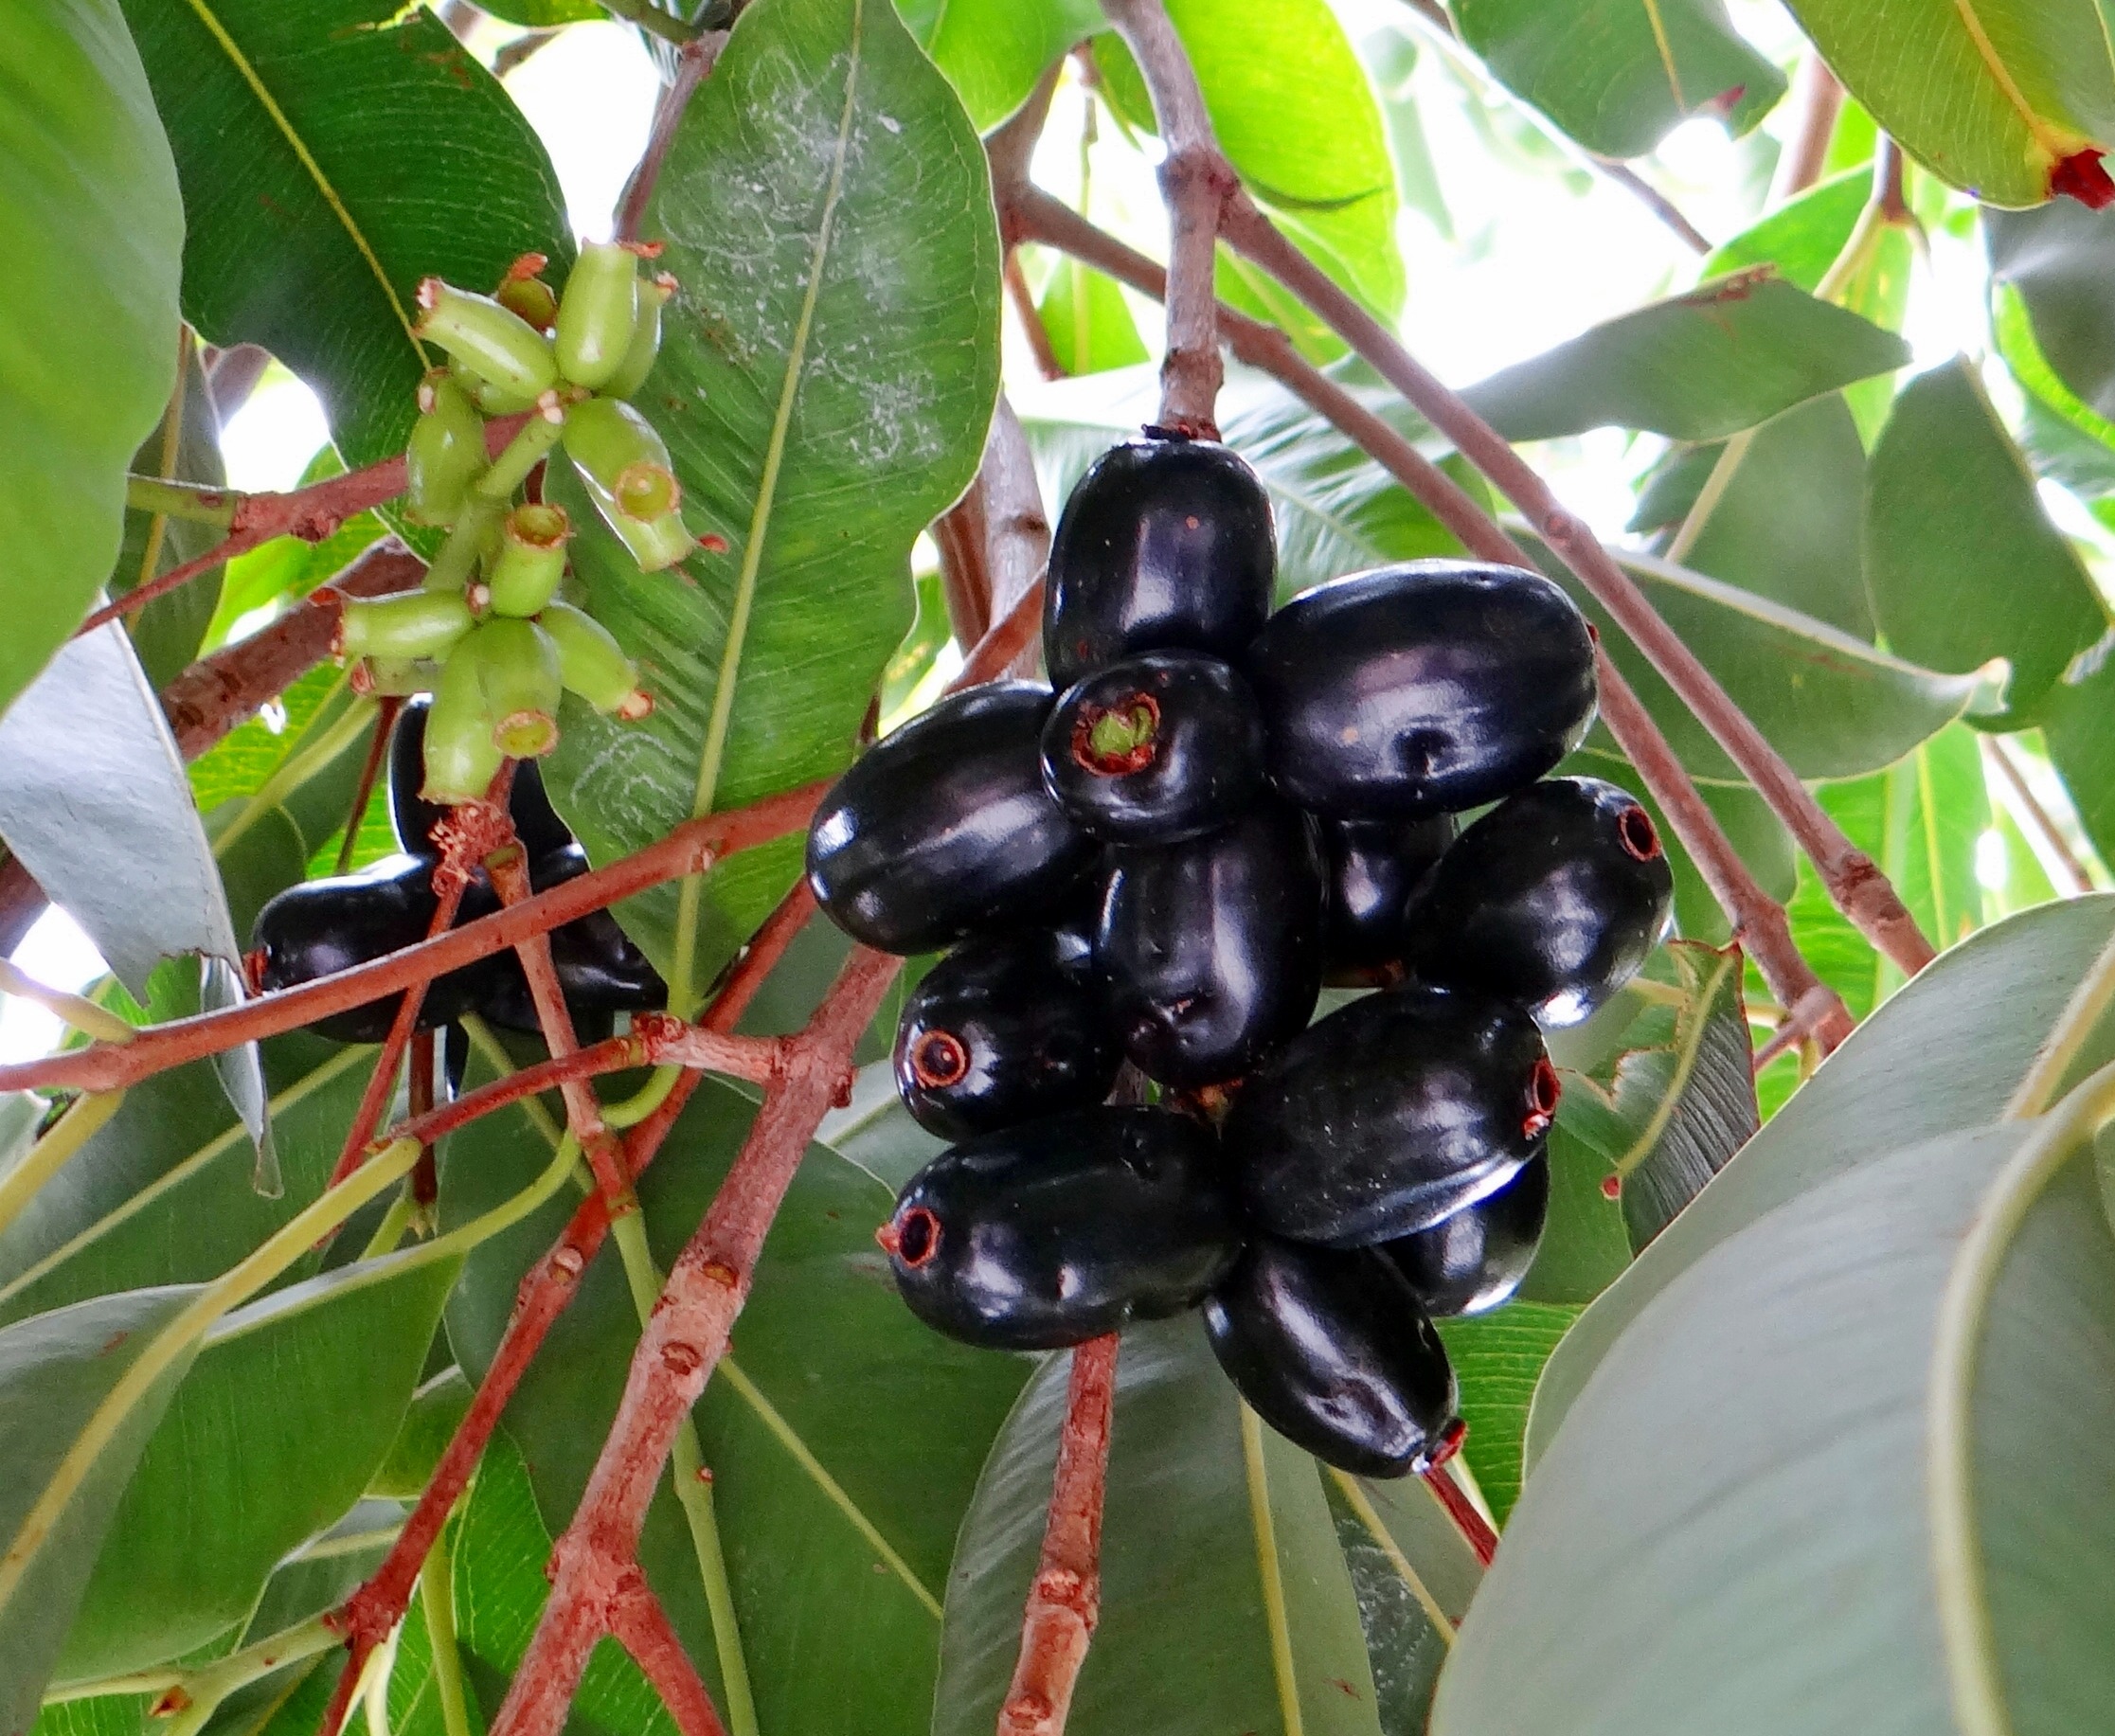
tree, plant, fruit, berry, flower, food, produce, tropical, dharwad, blackberry, shrub, fruits, india, cherry, flowering plant, acerola, malpighia, chokecherry, damson, chokeberry, woody plant, land plant, jamun, syzygium cumini